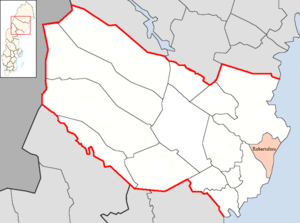
Robertsfors kommun
Robertsfors kommun ligger ved Bottenbugten i Västerbottens län i Västerbotten i i Sverige. Kommunens administration ligger i byen Robertsfors som ligger ved Rickleån som er kommunen største vandløb. Robertsfors grænser mod nord til Skellefteå kommun og mod vest og sydvest til Umeå kommun.